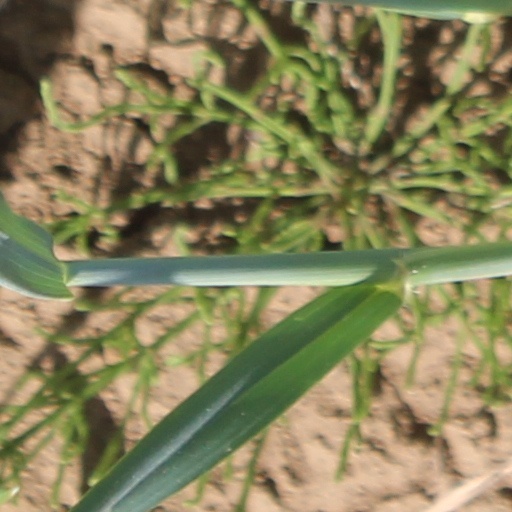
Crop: wheat